Borduria

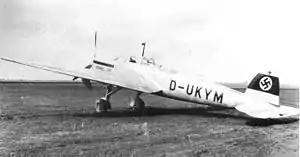
The Nazi German Heinkel He 118 used by Hergé to draw his airplane in 1939. The Swastika was replaced by another geometrical form.

"King Ottokar's Sceptre" (written in 1939 by Hergé) depicts an unsuccessful Bordurian attempt at staging a "coup d'état" against Syldavia, trying to remove the king and invade the country with the support from Syldavian sympathizers. The sceptre is stolen, which would force the King to abdicate, however Tintin returns it in time. The Bordurians then withdraw their troops 15 miles from the borders to prove their peaceful intentions.